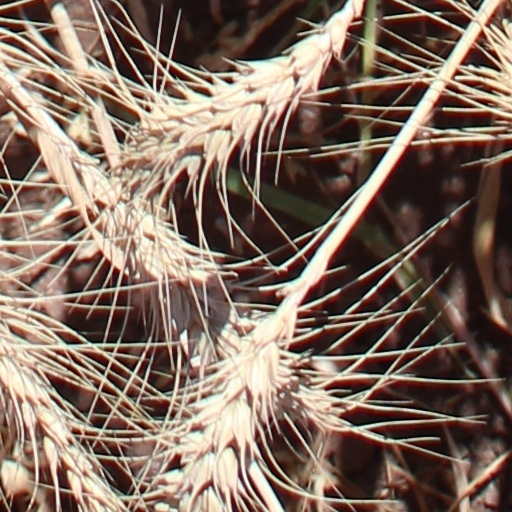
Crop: wheat